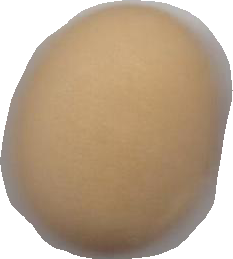
Variety: Anjasmoro